Bulgarian Armed Forces

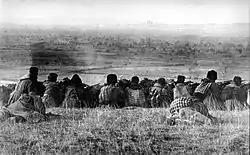
Soldiers preparing for an assault against Adrianople, 1912

In March 1910 an Albanian insurrection broke out in Kosovo. In August Montenegro followed Bulgaria's precedent by becoming a kingdom. In 1911 Italy launched an invasion of Tripolitania, which was quickly followed by the occupation of the Dodecanese Islands. The Italians' decisive military victories over the Ottoman Empire greatly influenced the Balkan states to prepare for war against Turkey. Thus, in the spring of 1912 consultations among the various Christian Balkan nations resulted in a network of military alliances that became known as the Balkan League. The Great Powers, most notably France and Austria-Hungary, reacted to this diplomatic sensation by trying to dissuade the League from going to war, but failed.